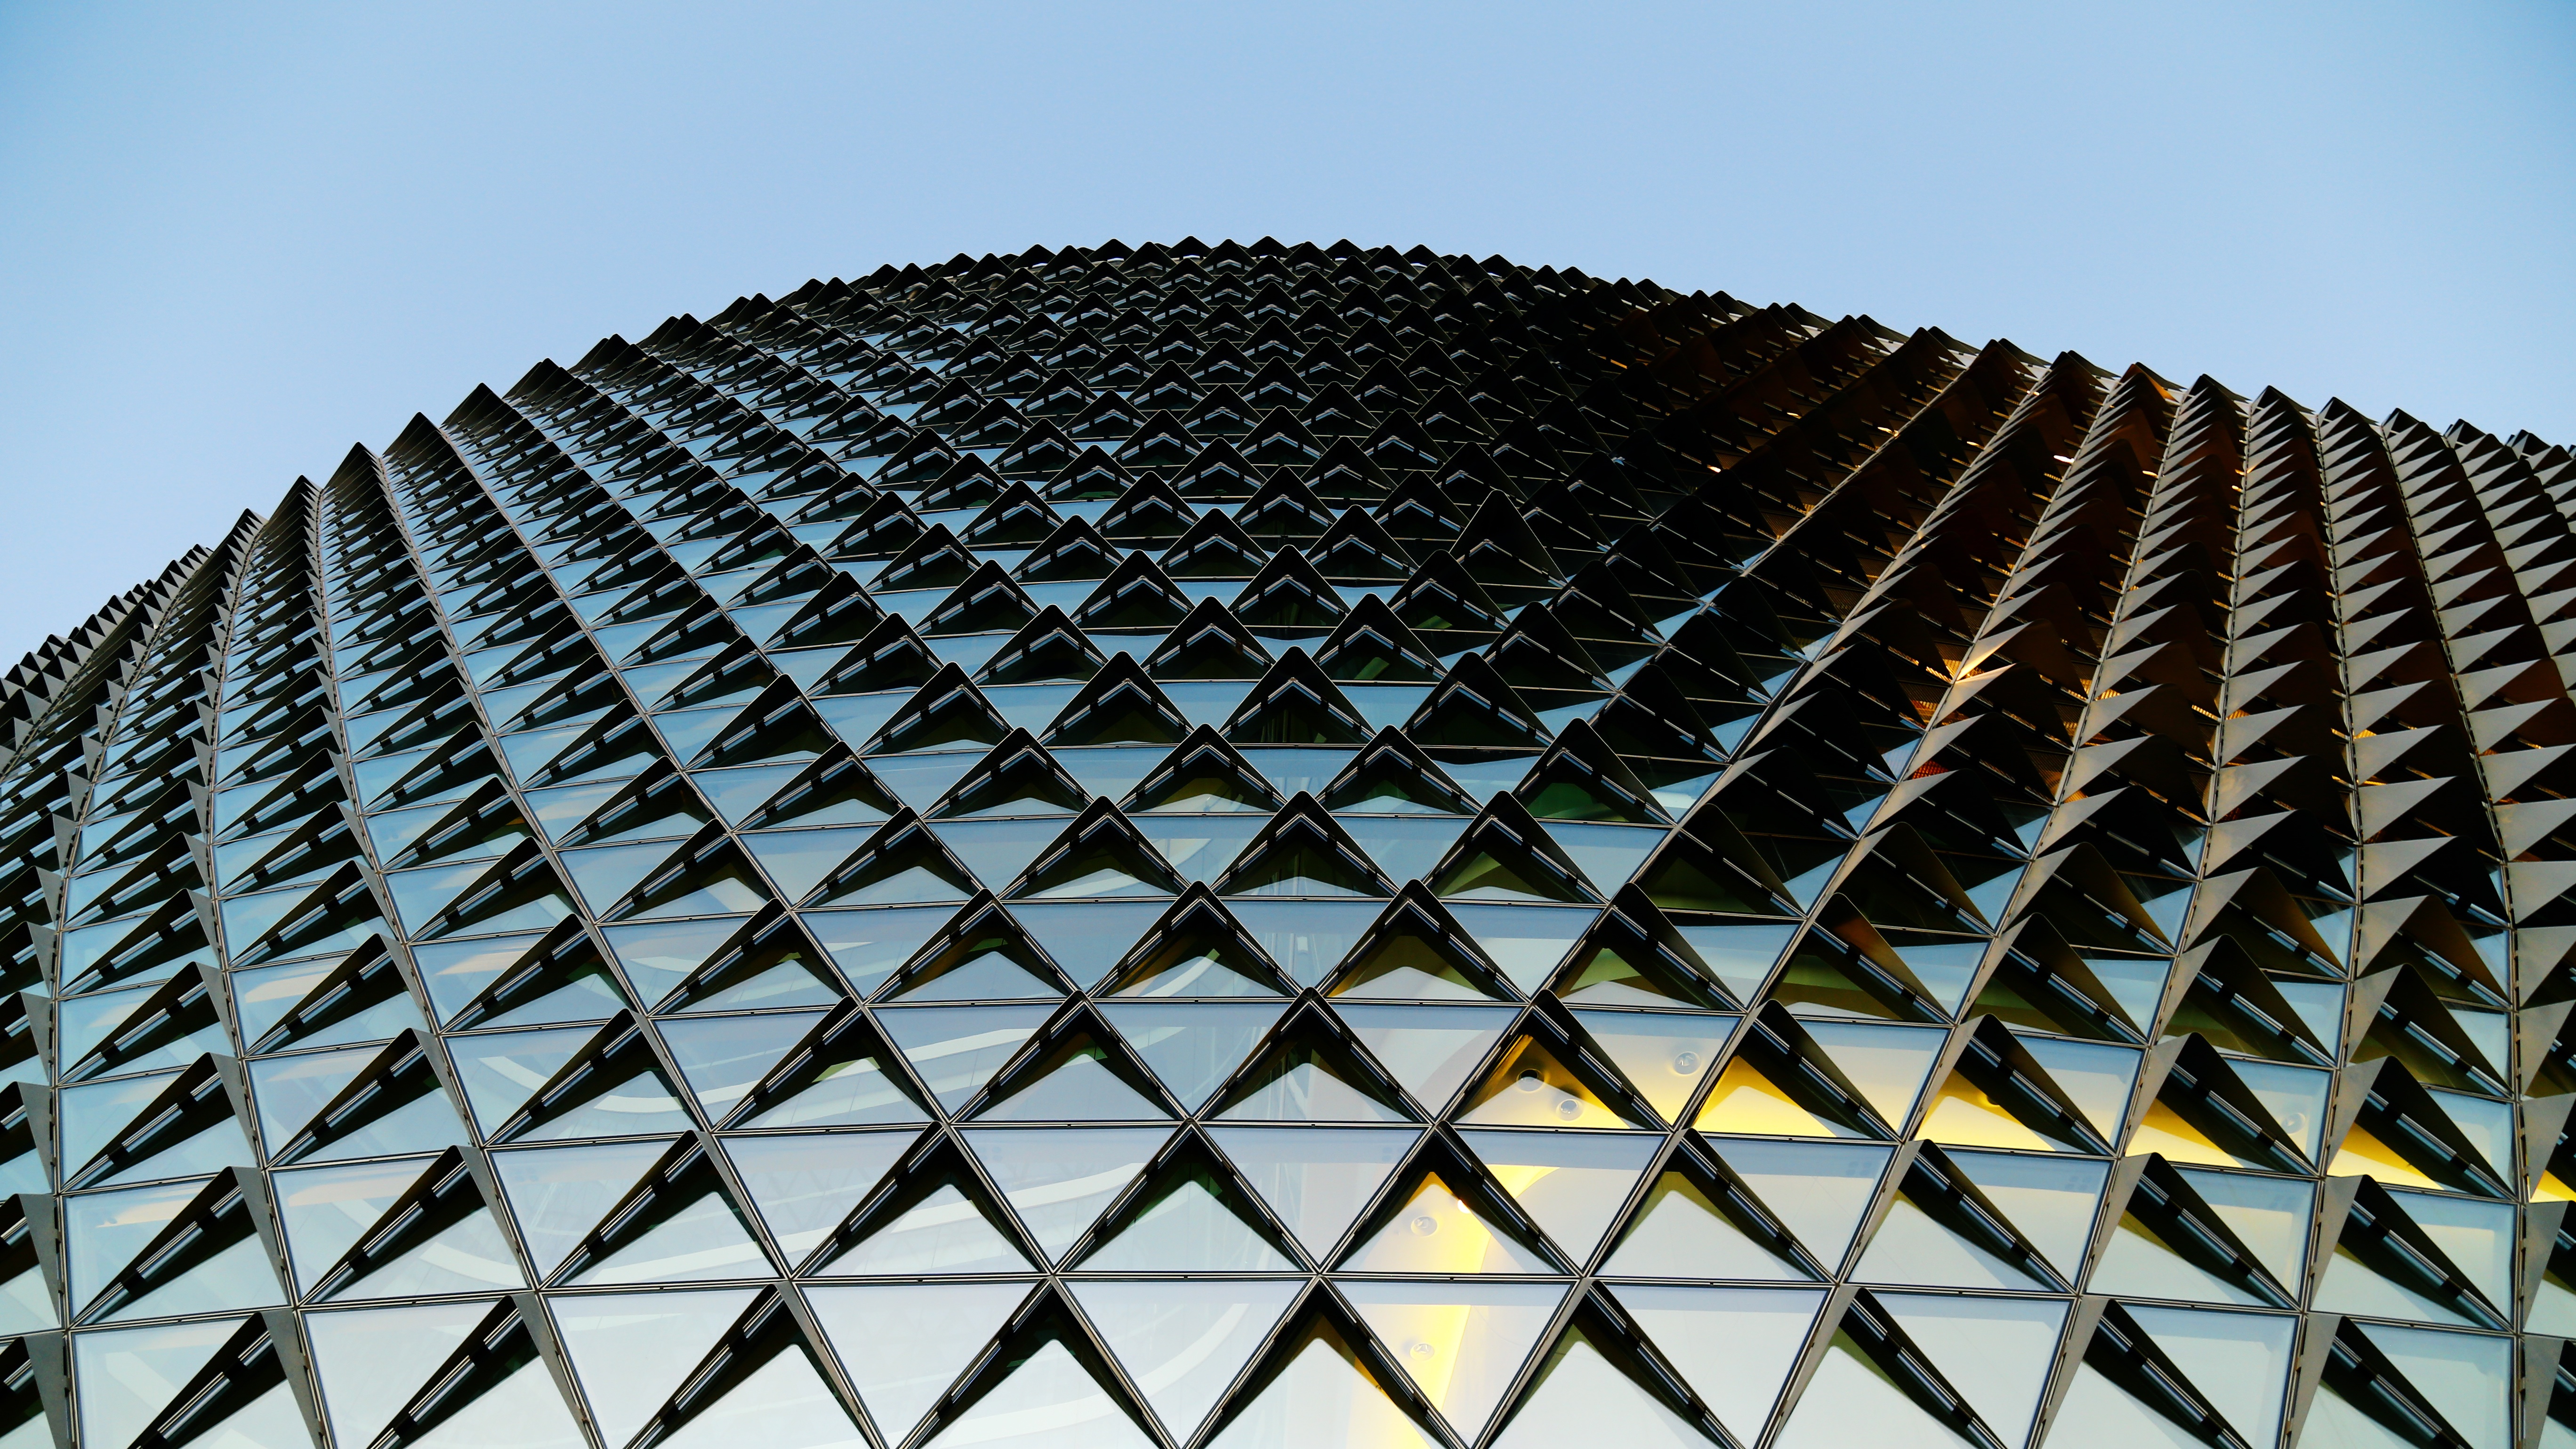
architecture, structure, building, skyscraper, pattern, line, reflection, landmark, facade, stadium, tower block, arena, engineering, symmetry, dome, shape, steel structure, daylighting, sport venue, glass panels